Bab Dekkakin

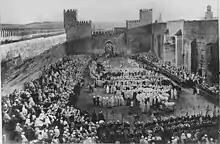
1916 photograph of the New Mechouar in front of Bab Dekkakin, with a ceremony of tribes coming to present gifts to the sultan

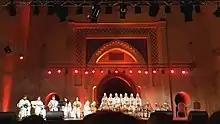

Fes el-Jdid ("New Fes") was founded in 1276 by Sultan Abu Yusuf Ya'qub as the new capital of the Marinid Sultanate as a separate agglomeration overlooking the nearby older city of Fes (Fes el-Bali; "Old Fes"). The city included the sultan's royal palace ("Dar al-Makhzen"), which has served as the residence of the rulers of Morocco during many periods and is still used on occasion by the King of Morocco today.